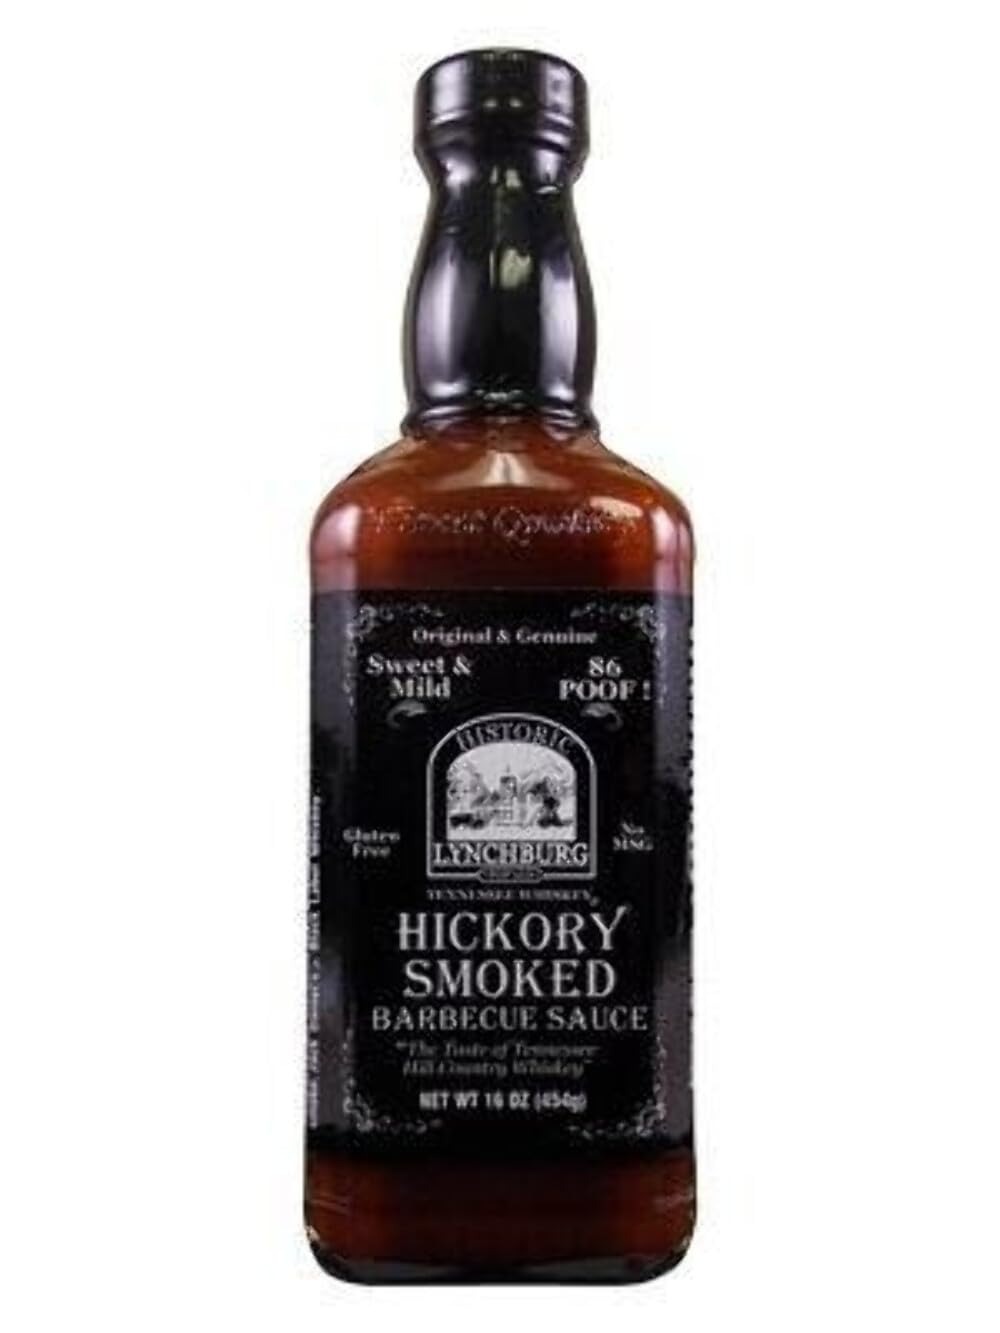
Item Name: Lynchburg Tennessee Whiskey Hickory Smoked BBQ Sauce
Value: 16.0
Unit: Ounce

Price: 12